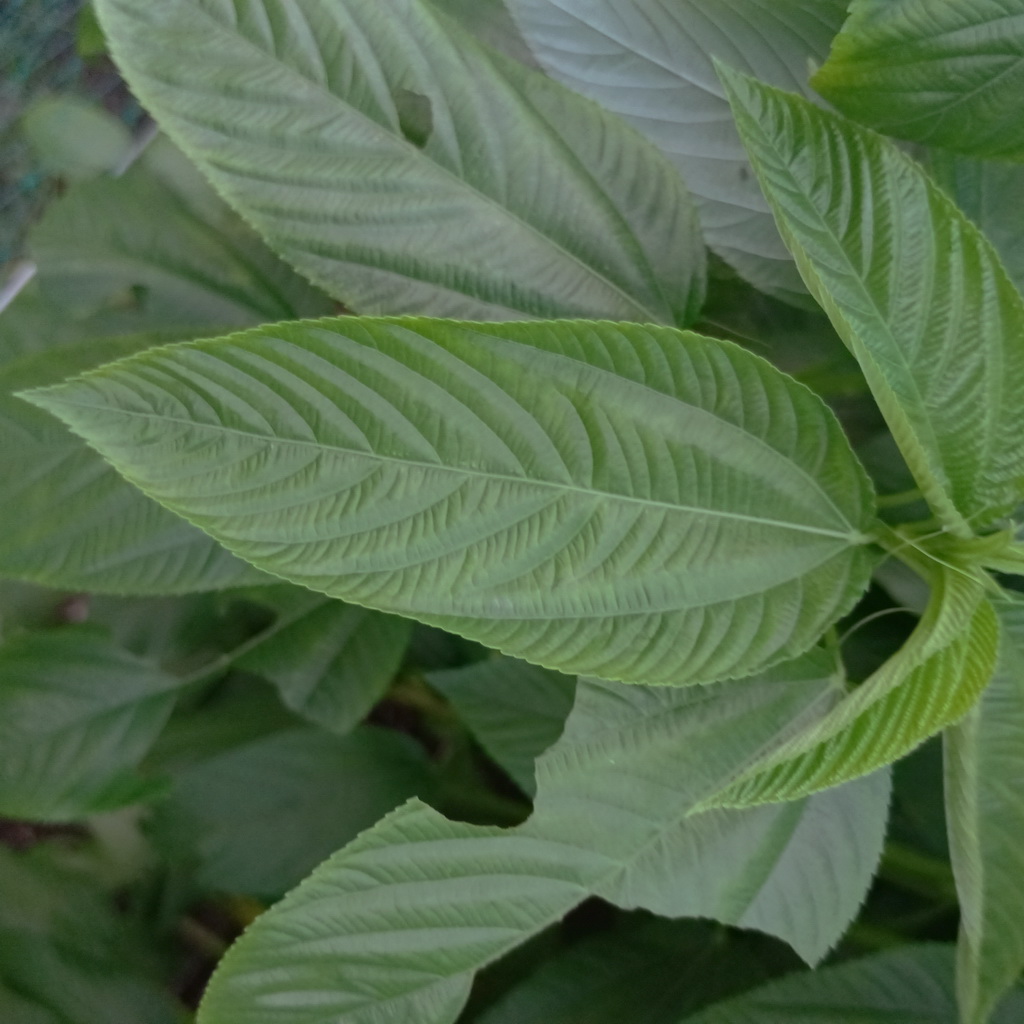
Label: Fresh